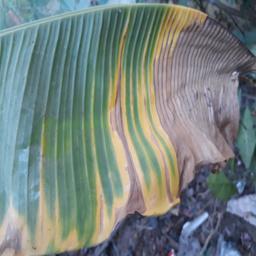
Label: POTASSIUM DEFICIENCY